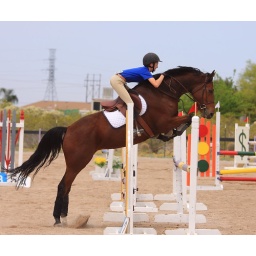
Girl jumping her horse at a show in Tucson, AZ.